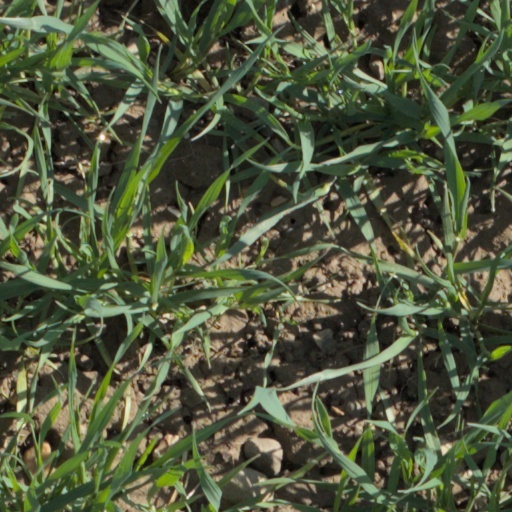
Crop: wheat